Bruno Cetraro

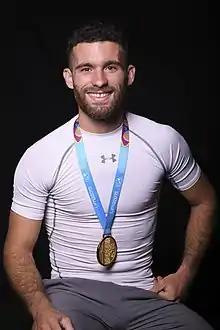
Cetraro in 2019

Bruno Cetraro Berriolo (born 20 March 1998) is a Uruguayan rower. He represented Uruguay in rowing at the 2020 Olympic Games in Tokyo, racing in the lightweight men's double sculls.